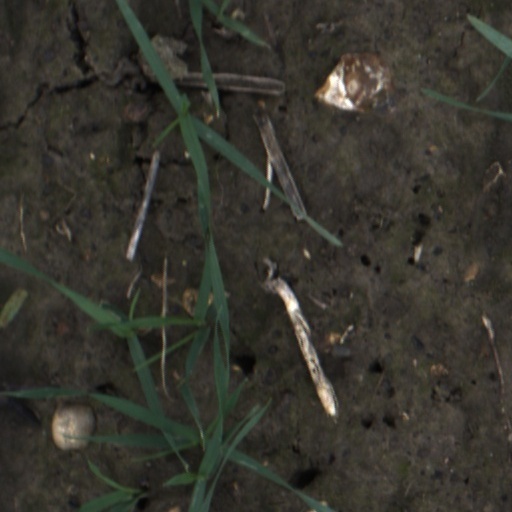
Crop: wheat